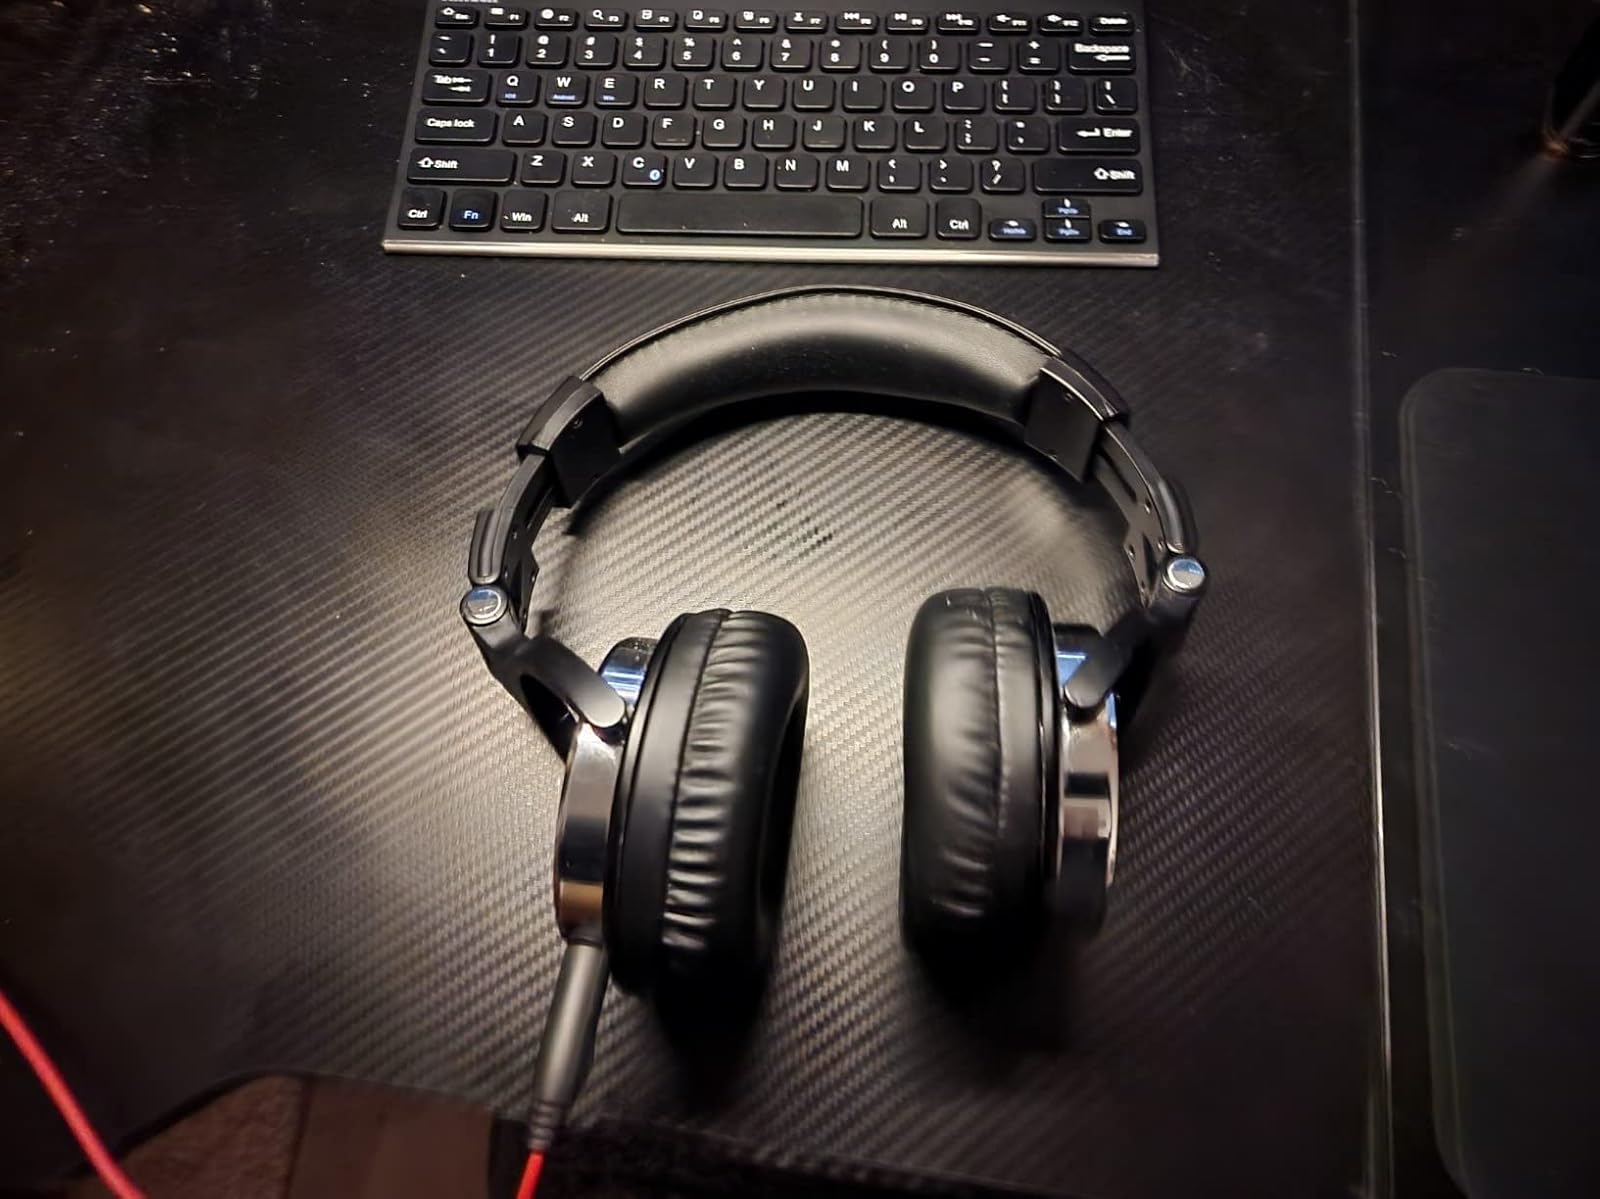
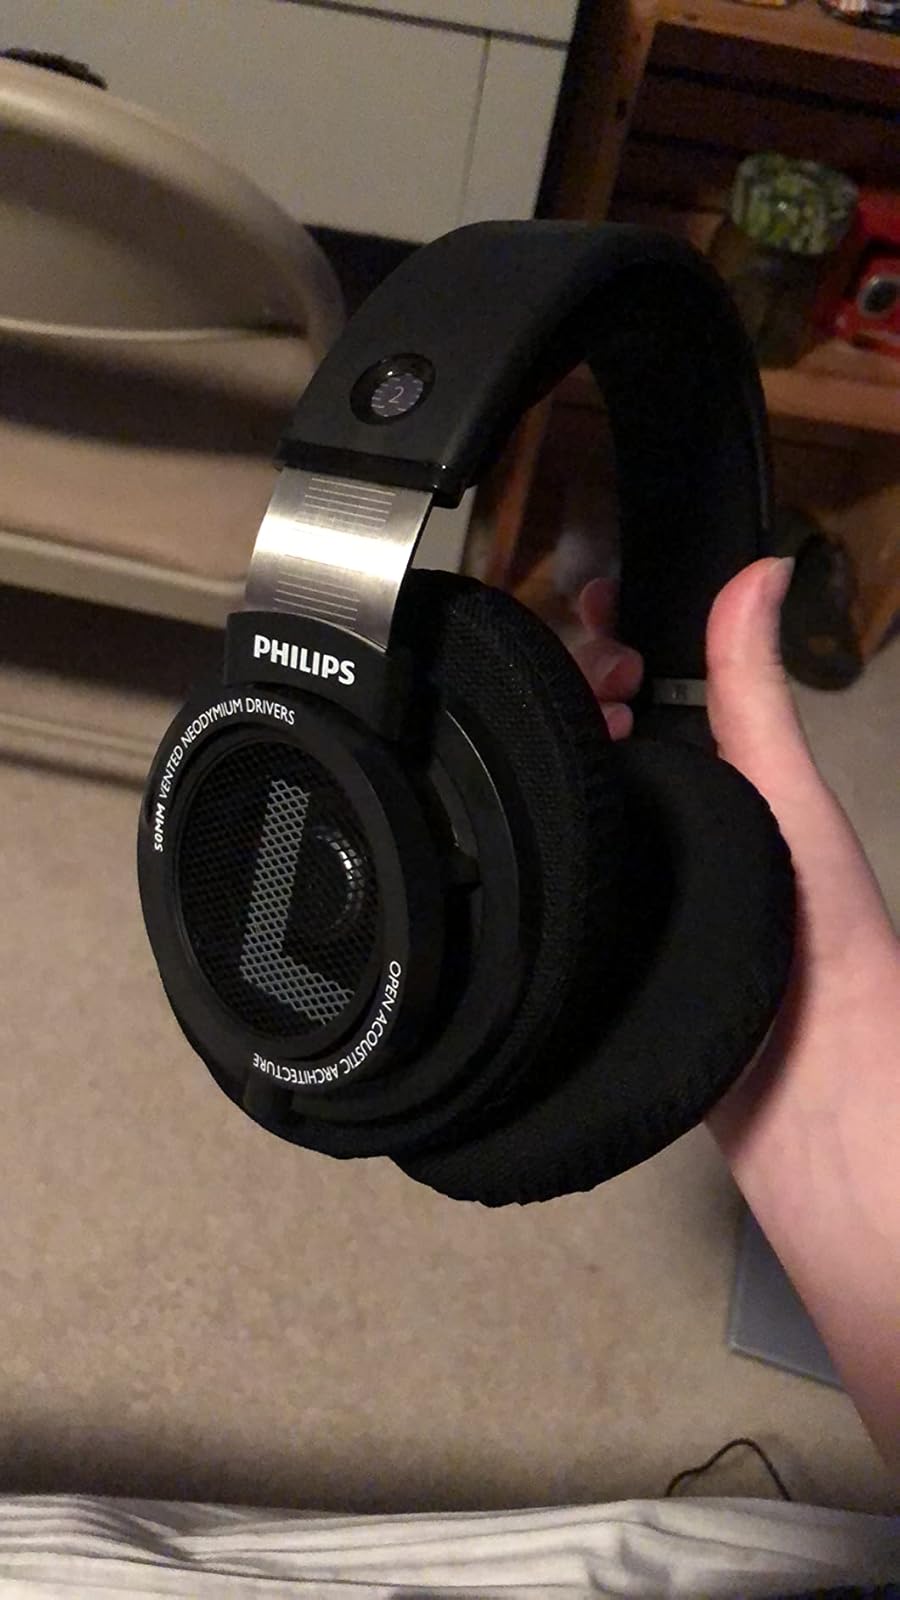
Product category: headphones
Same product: no